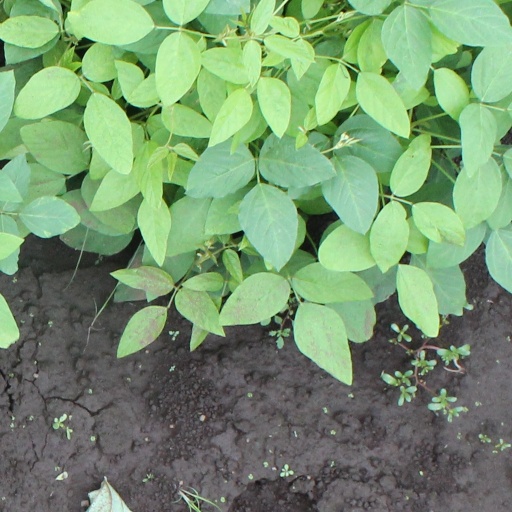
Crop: soybean